Charles Wesley Powell

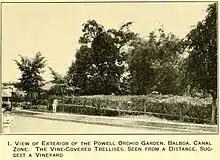
Exterior garden view. Powell on left, dressed in white, for scale

"Orchids are surprisingly difficult to see in the wild; the majority being epiphytic, growing high in the canopy on trunks, branches or in crotches out of sight." In Powell's garden they were at eye-level—a sight to behold. "A rustic gate gives entrance to this miniature paradise. The gate posts are formed of dead jungle trees covered with Orchids. The walks, bordered with beautiful ferns and lilies, lead between Orchid-covered dead trees that are a riot of colour." "Much painstaking labor has converted it into a miniature jungle—plus all the beauty and minus all the dangers of a real jungle. There are few thrills equal to seeing in the early morning a host of these beautiful flowers that have suddenly burst in full blossom, nodding a merry good morning."